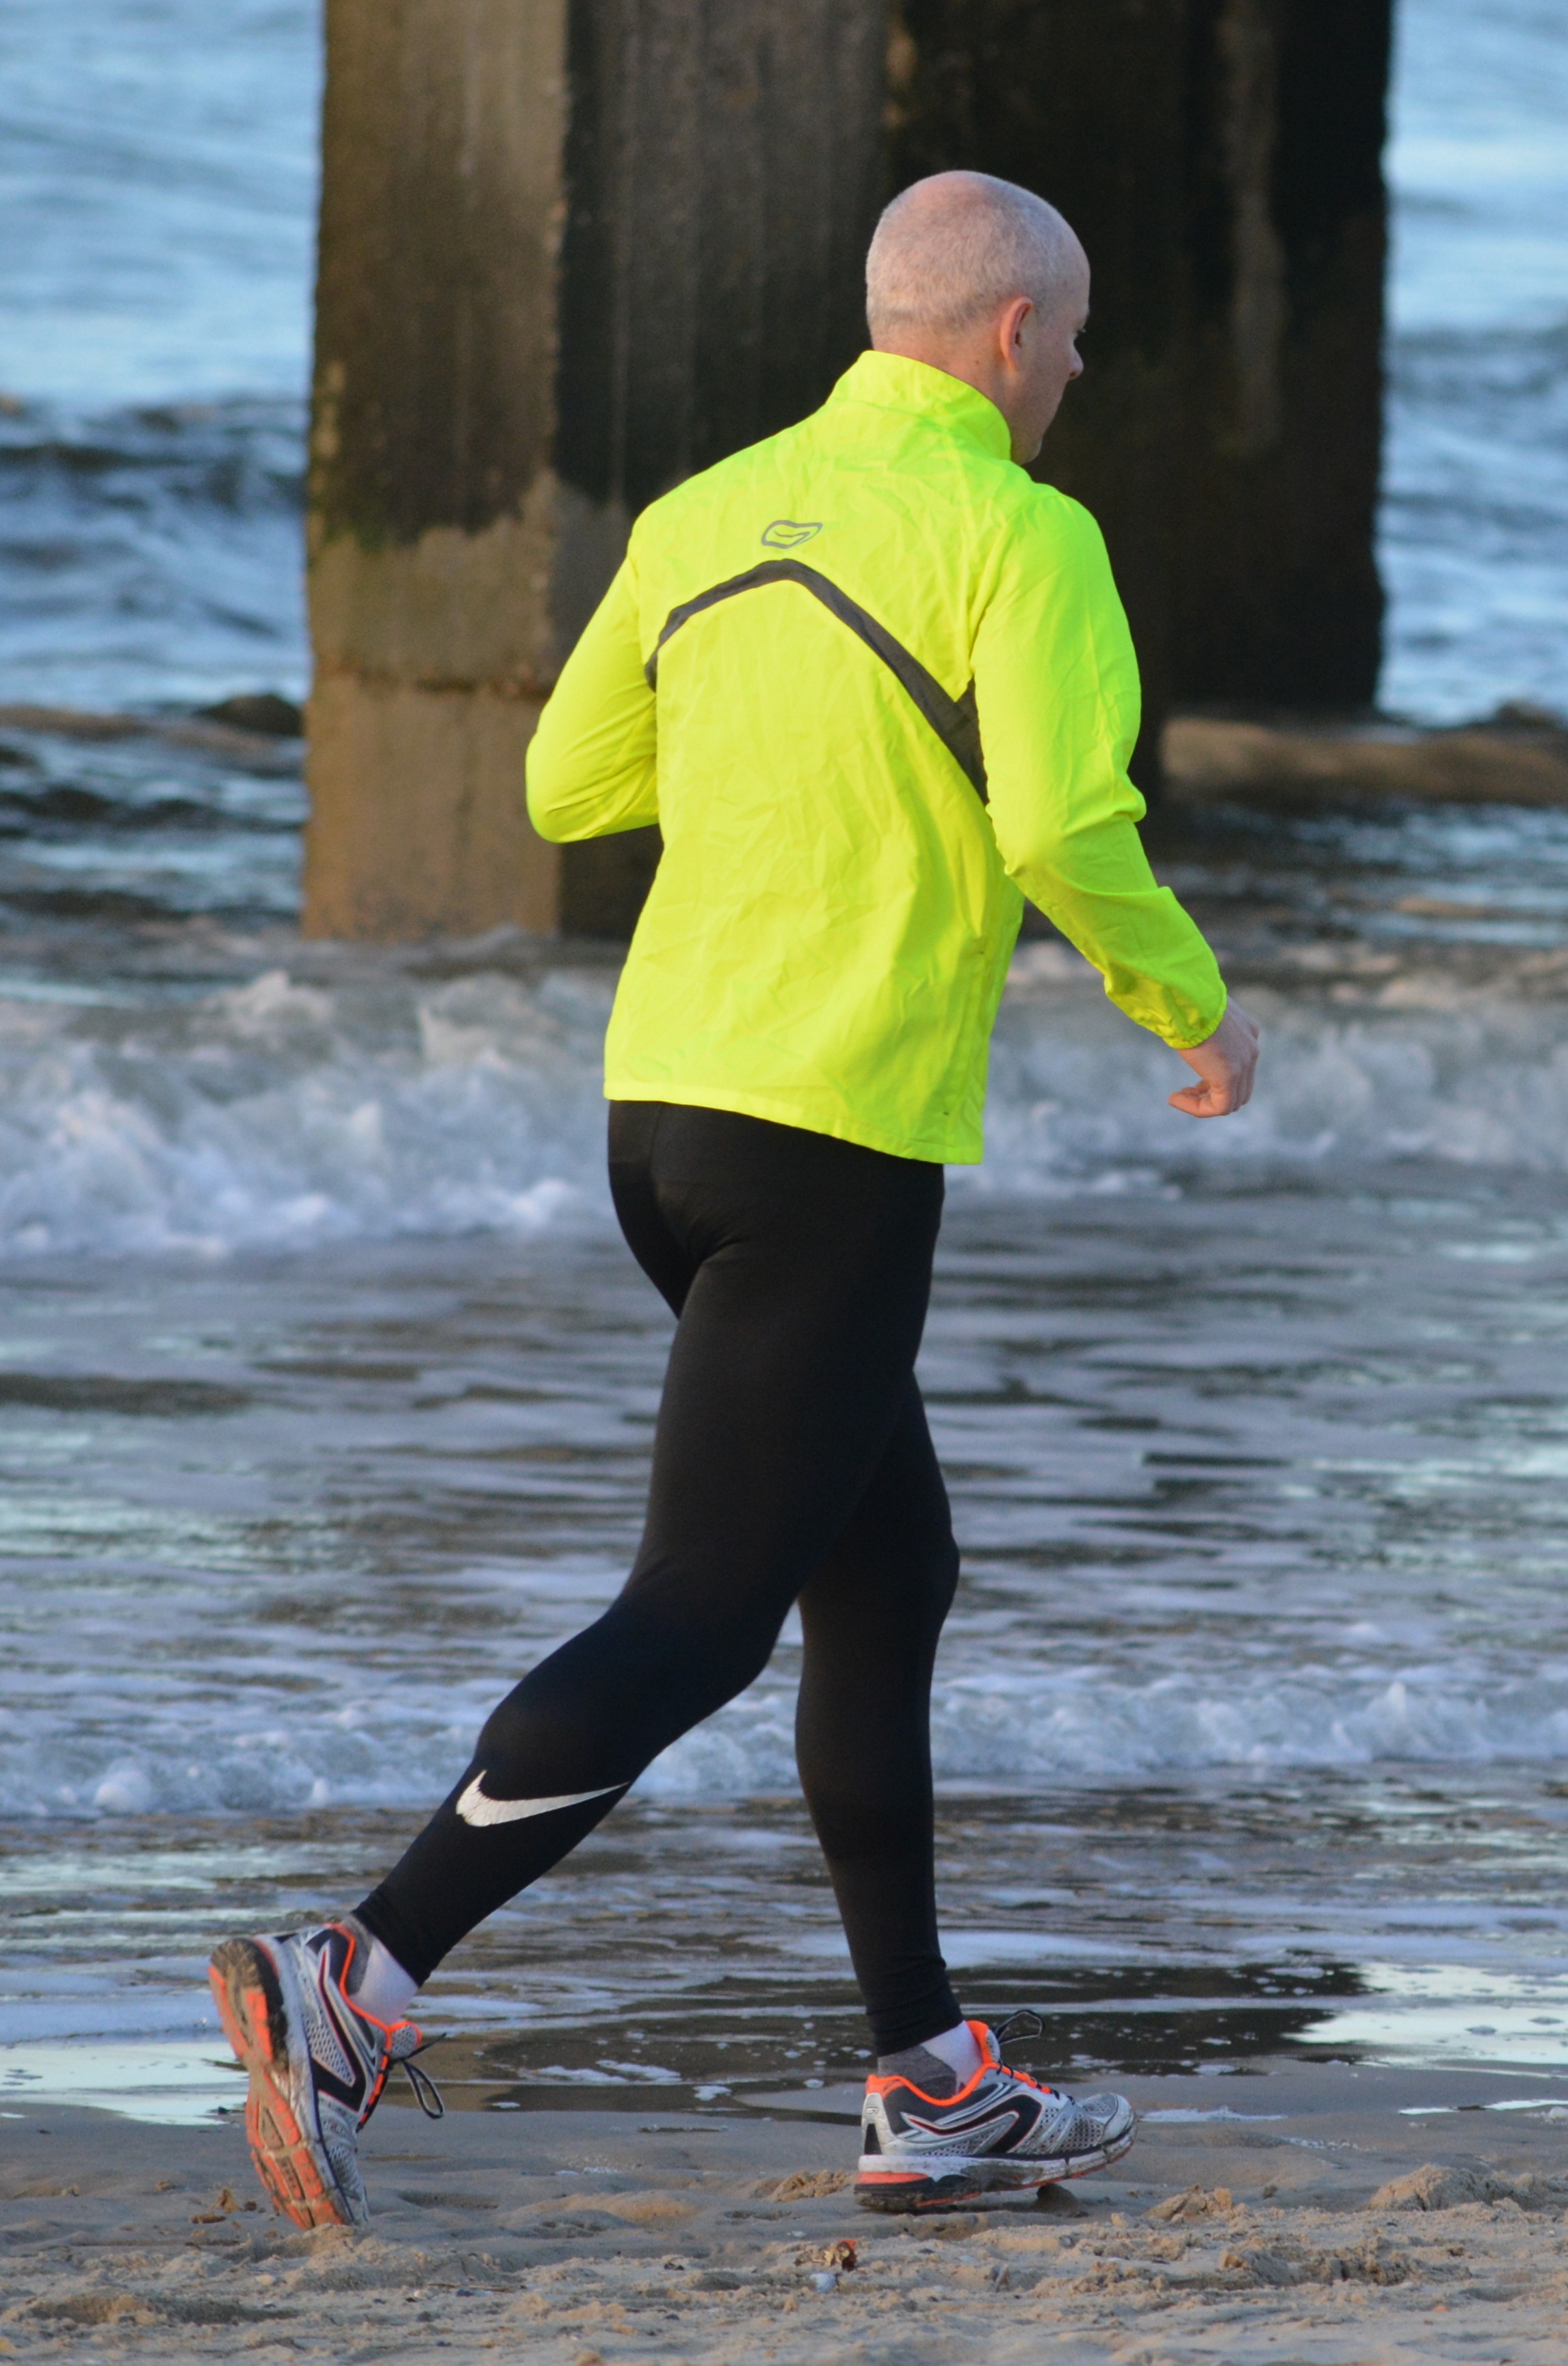
beach, person, people, running, recreation, walk, jogging, jogger, extreme sport, race, sports, endurance, physical exercise, outdoor recreation, human action, endurance sports, ultramarathon